VMM-262

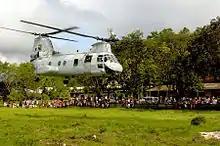
A CH-46 from HMM-262 takes off from a field in Leyte as part of the humanitarian operations following the 2006 mudslides

In October 2001, HMM-262 (REIN) sent a detachment of personnel and aircraft aboard to the new nation of East Timor for humanitarian assistance operations. As all Unit Deployment Program personnel were frozen in December 2001, the squadron concluded the year with a "Be Prepared To" order to remain the ACE for the 31st Marine Expeditionary Unit (MEU) and to prepare for potential contingency operations. After 18 months as the ACE of the 31st MEU, the Squadron was again reassigned to MAG-36 and was named a Chief of Naval Operations Aviation Safety Award winner for calendar year 2002.